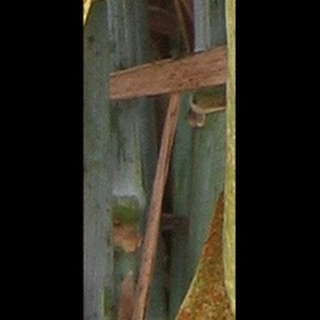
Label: wheat_brown_rust